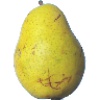
Label: pear_monster